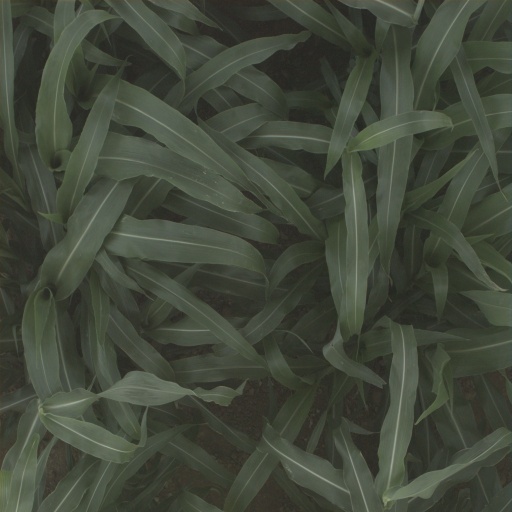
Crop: sorghum